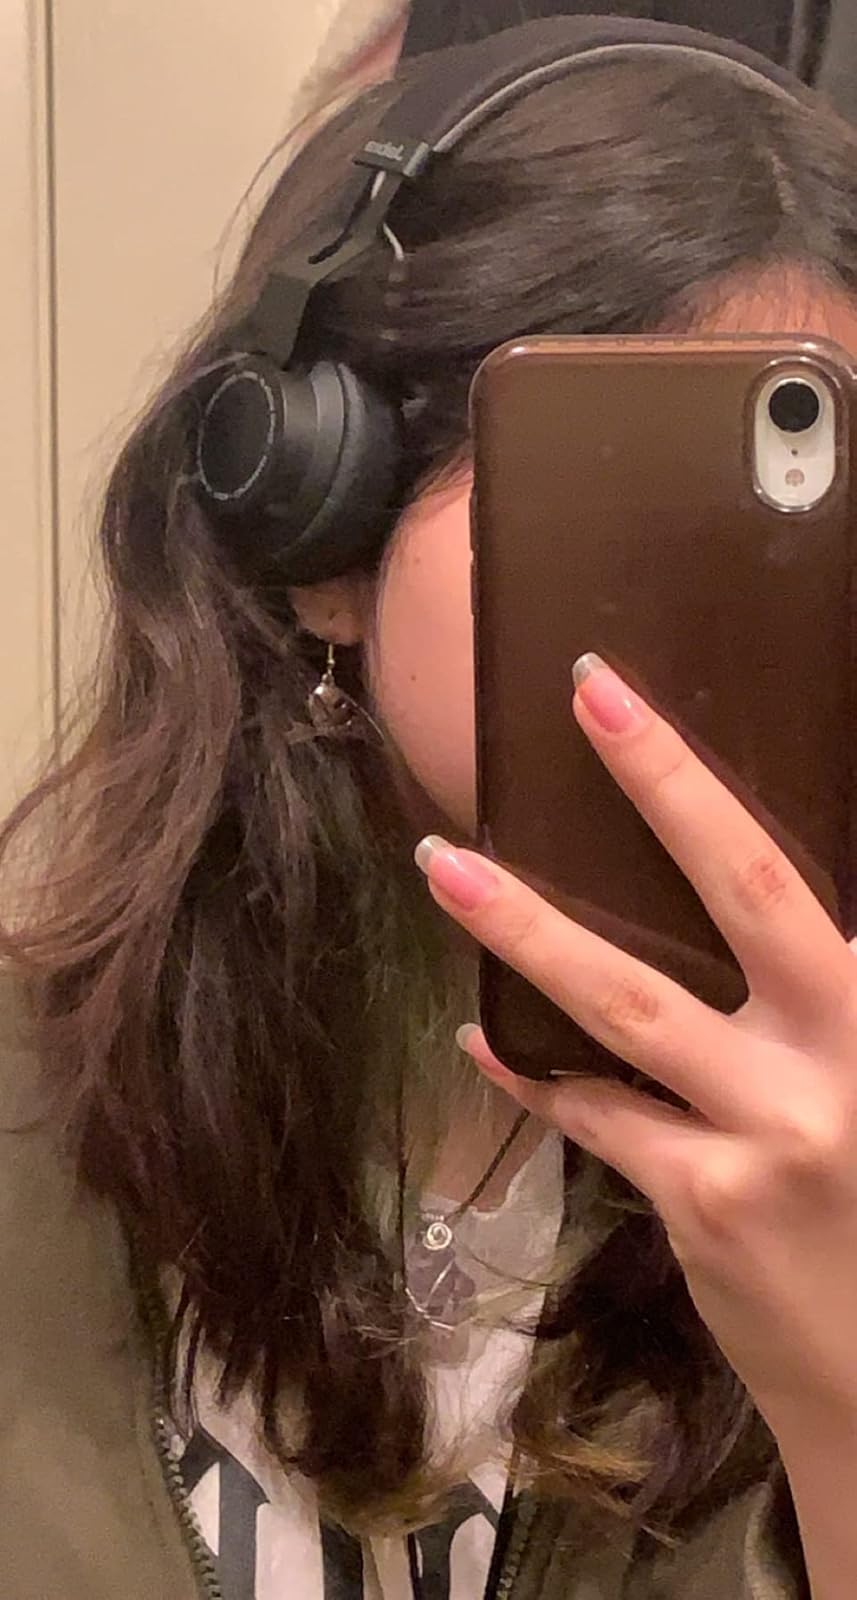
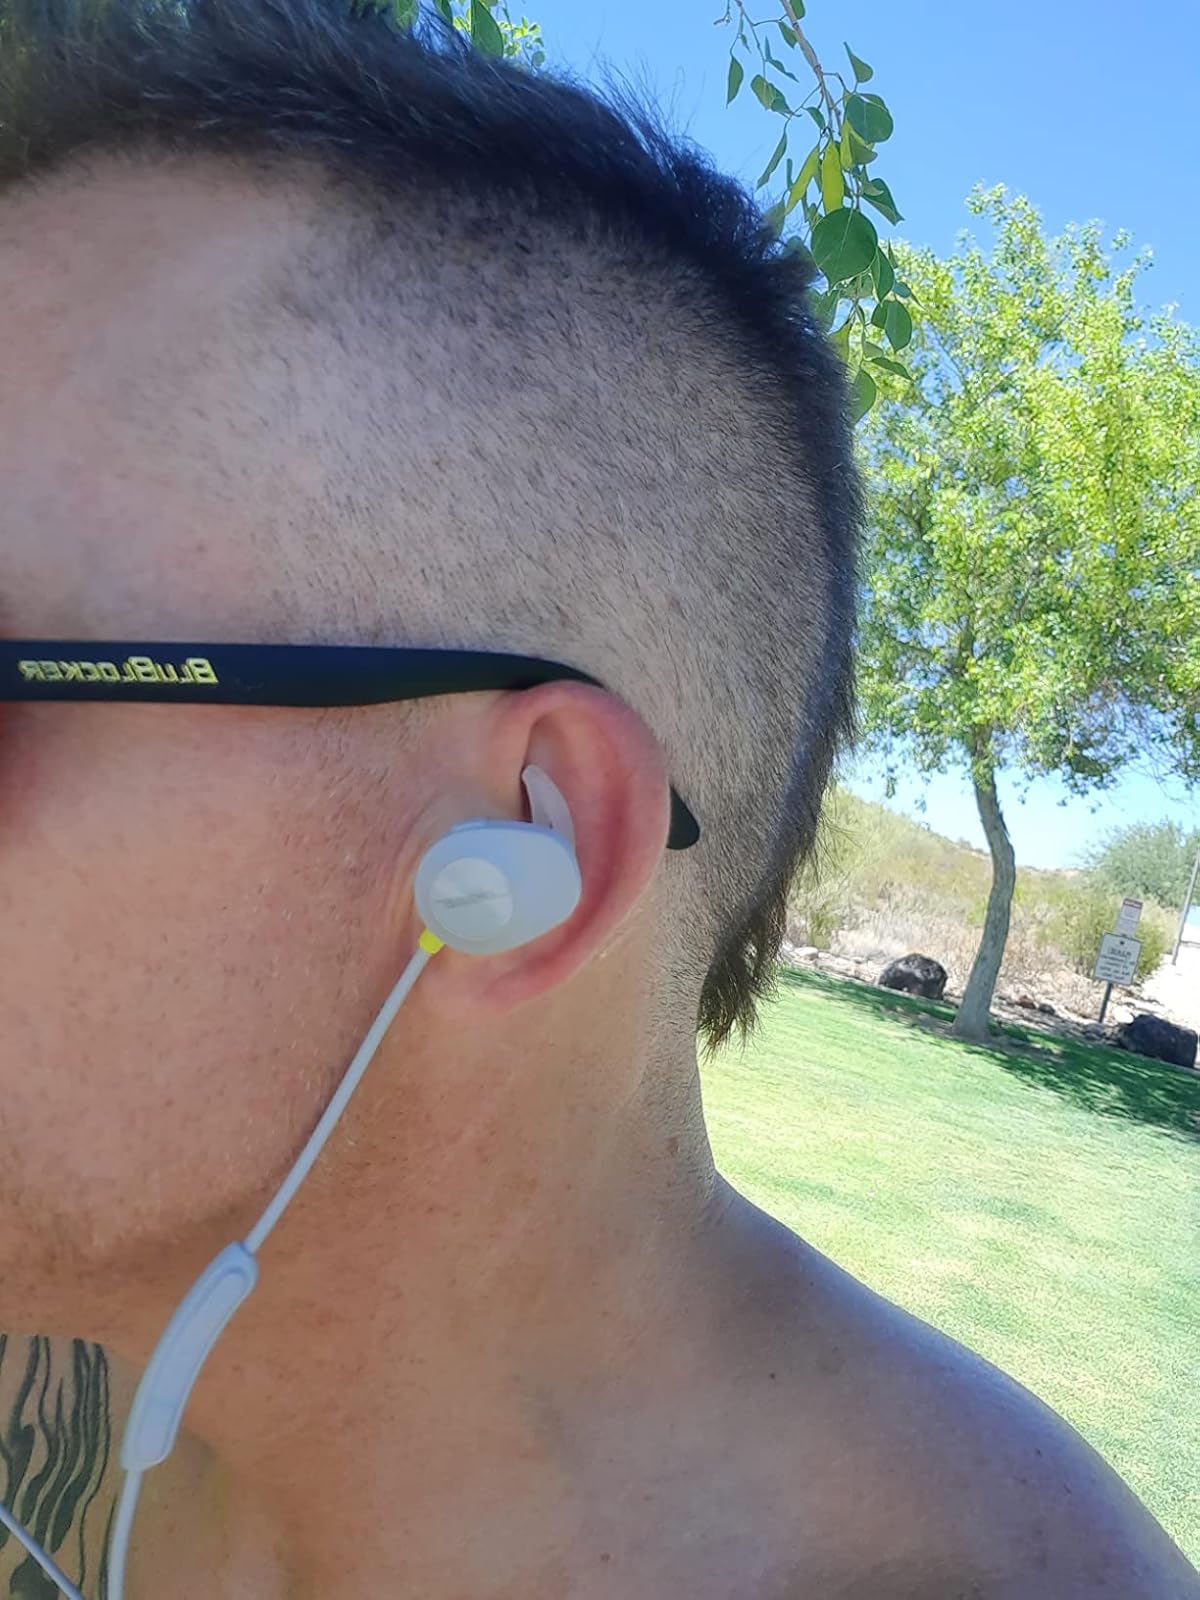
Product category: headphones
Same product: no